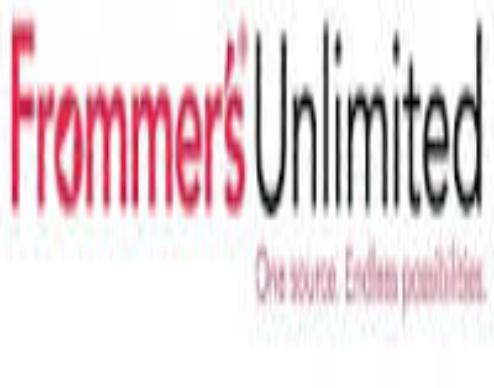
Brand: Frommer's
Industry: Necessities